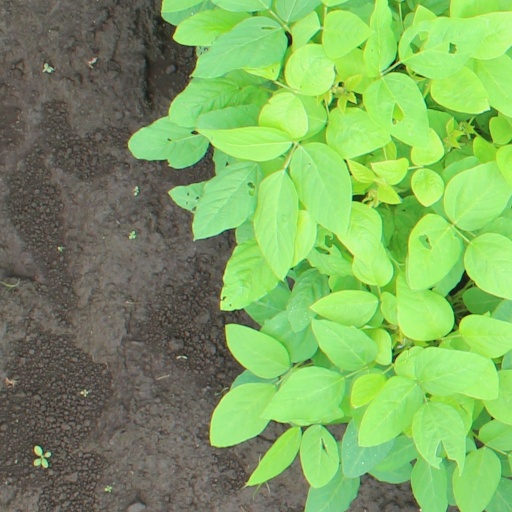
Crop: soybean